New Slaves

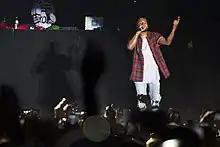
West appears at Odd Future Carnival on November 9, 2013

"New Slaves" was included as the fourth track on West's sixth studio album, "Yeezus", released on June 18, 2013, through his labels Def Jam and Roc-A-Fella. Prior to the song's release, West unveiled it with video projections at 66 buildings across the world on May 17, 2013. West posted the locations and times of the screenings via his website, including Los Angeles, London, Paris, and Toronto. A black and white projection of West staring onwards rapping the song was shown; Miriam Coleman of "Rolling Stone" said that the simplicity "provided a striking context for the rapper's searing lyrics on race and materialism". The projections launched the promotion of "Yeezus", concluding with its title and release date of June 18, 2013. They were also shared via YouTube and Vine. Another projection at Miami Beach, Florida was shut down by police, albeit leaving fans excited and eager to see the song's then-upcoming performance on "Saturday Night Live" ("SNL").